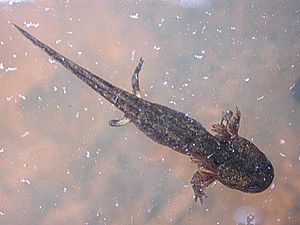
Ildsalamander / Levevis og forplanting
Larve
Ildsalamander er en europæisk padde i familien egentlige salamandre.